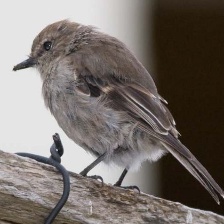
Species: DUSKY ROBIN
Scientific name: MELANODRYAS VITTATA
ImageNet parent category: robin